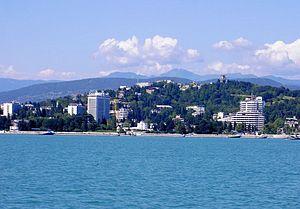
Vue du front de mer de Sotchi depuis la mer Noire, situé à 20
L'hôtellerie, appelée également industrie hôtelière, est une activité appartenant au secteur tertiaire qui regroupe l'ensemble des établissements qui proposent un service d'accueil — de gîte et/ou de couvert — à des clients, de passage ou locaux, pendant une durée déterminée, en échange d'une contribution. Cette activité est souvent associée à deux autres donnant le secteur « hôtellerie-restauration-cafés », ou au niveau international, selon le Bureau international du travail, au secteur plus large de « l’hôtellerie, de la restauration et du tourisme ».
Les Jeux olympiques d'hiver de 2014, officiellement appelés les XXIIᵉˢ Jeux olympiques d'hiver, et 22-е зимние Олимпийские игры en russe, sont célébrés du 7 au 23 février 2014 à Sotchi, ville russe bordée par la mer Noire à proximité du massif du Caucase. L'élection de Sotchi a eu lieu le 4 juillet 2007, lors de la 119ᵉ Session du CIO à Ciudad de Guatemala au Guatemala. Sotchi a battu les villes de Salzbourg en Autriche et PyeongChang en Corée du Sud.